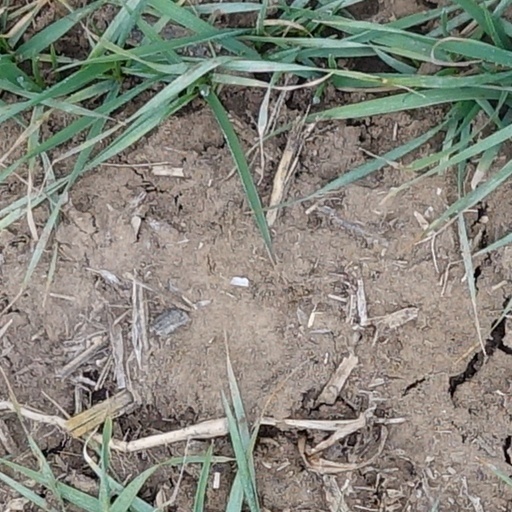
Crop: wheat